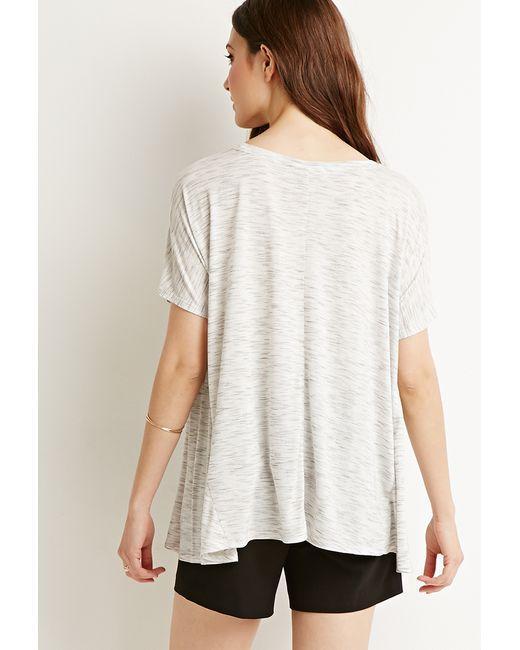
Cremefarbenes Damen-T-Shirt in großer Größe